Pahlavi gold coins

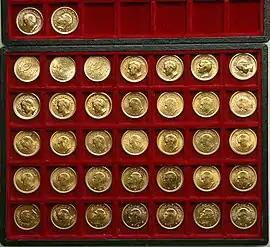
A Collection of One Pahlavi Coins from 1943 to 1979

The "Pahlavi Coins" were the official gold coins of Iran from 1926 to 1979, and the term "Pahlavi" is the currency of these coins. These coins replaced the Qajar Toman gold coins when Reza Shah Pahlavi came to power in 1925 and the monetary system changed in 1926. After the 1979 Revolution in Iran the name of these coins was changed to "Bahar Azadi".